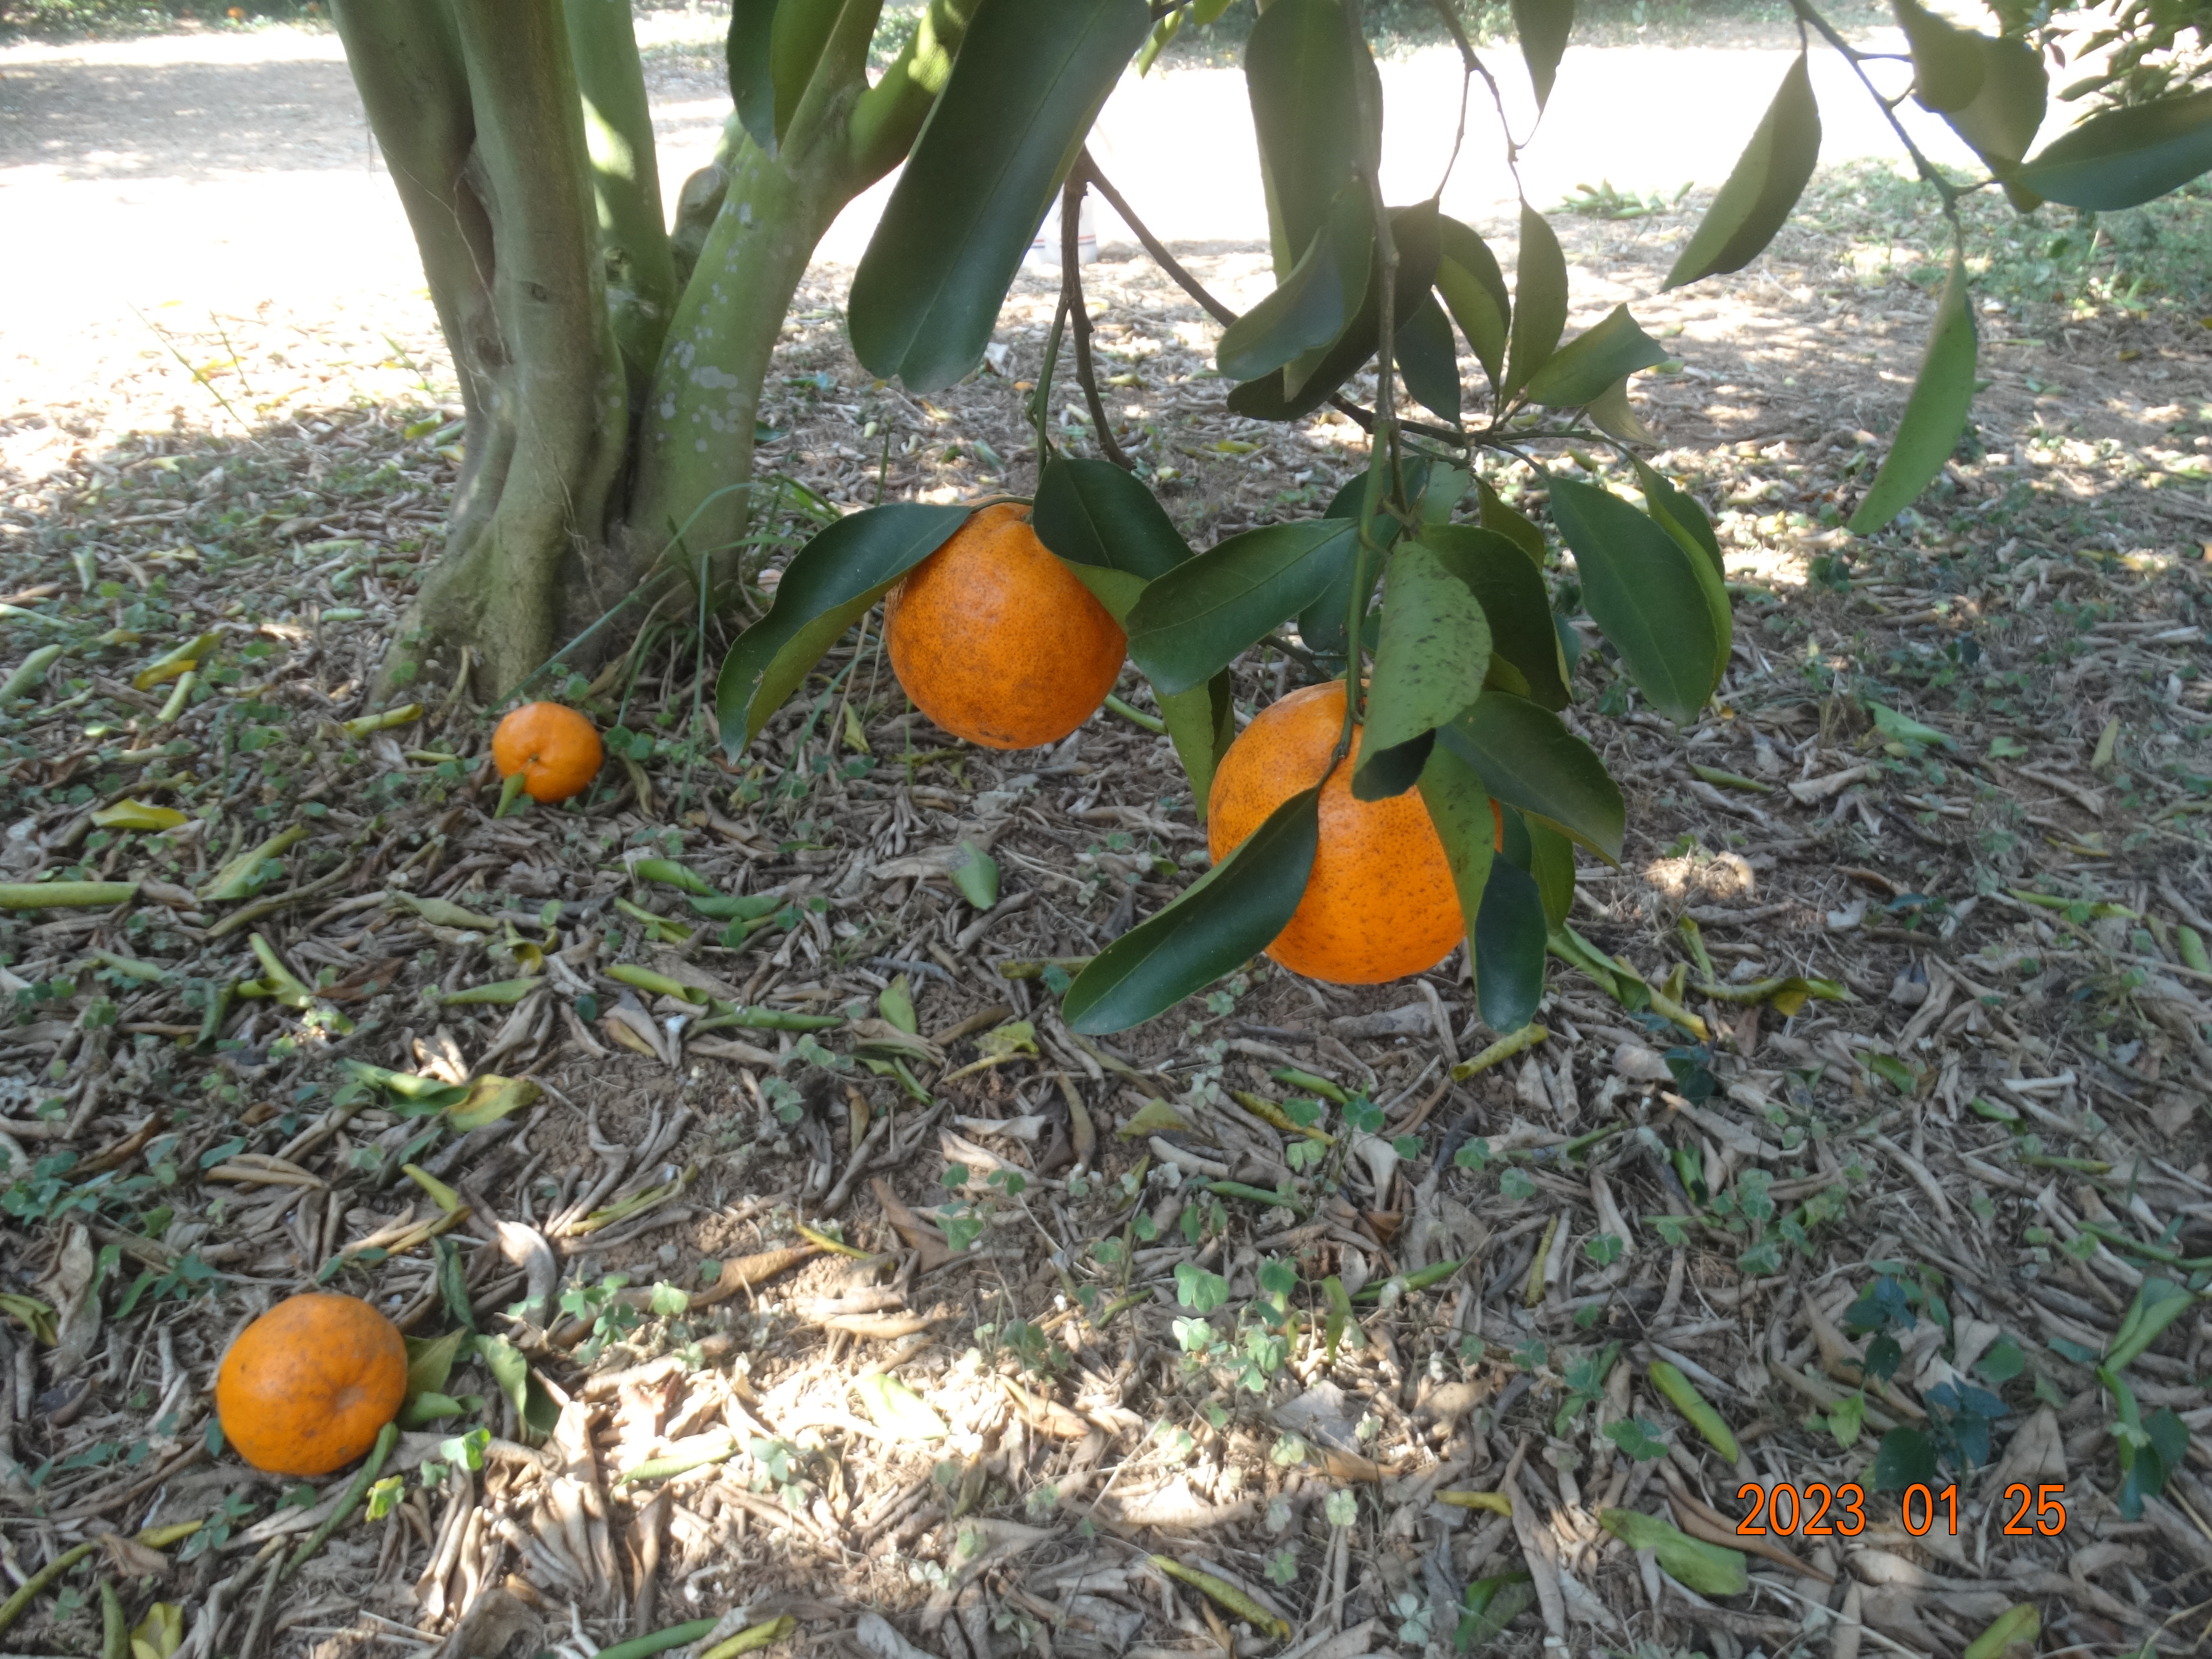
Citrus fruit variety: ponkan